이미지를 보고 필라테스 동작명을 분류하고 한 줄 설명을 제공하세요.
동작명과 간단한 설명을 한국어로 답하세요.
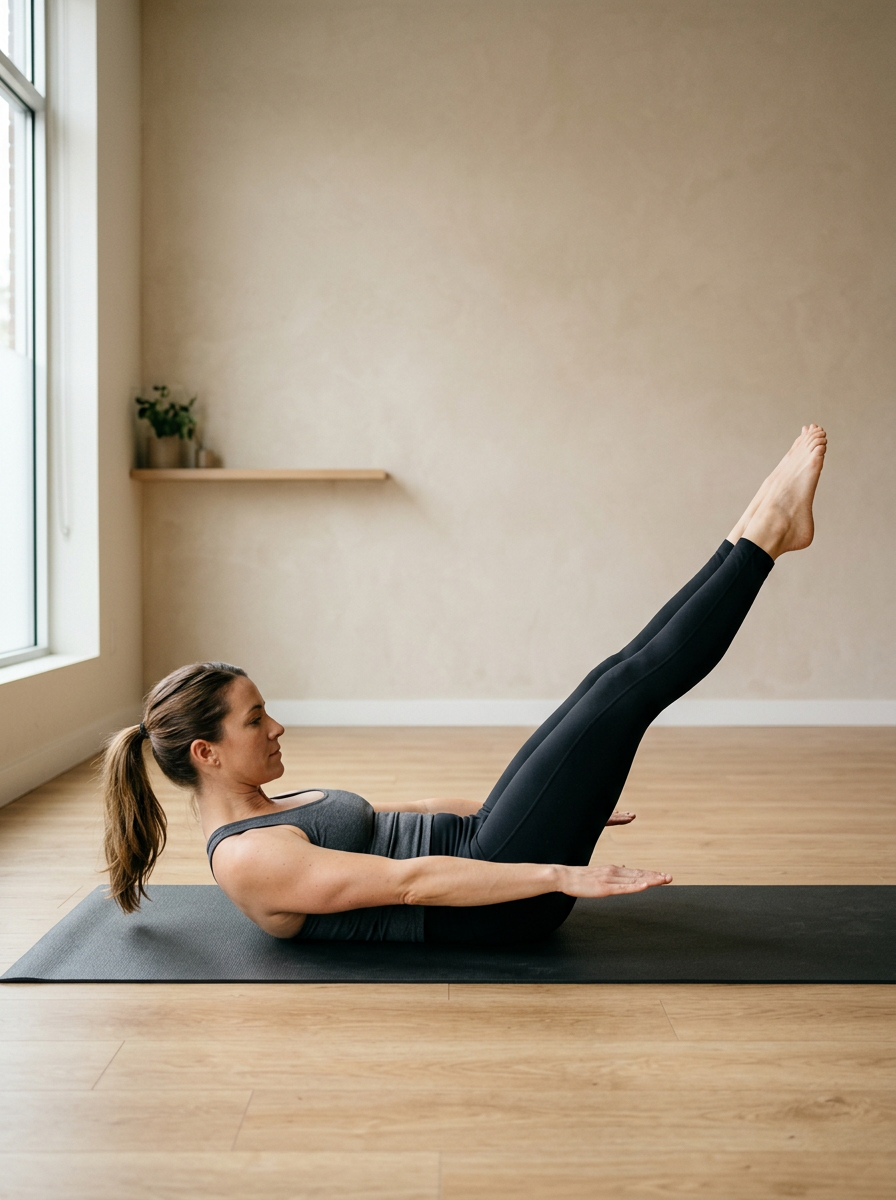
동작명: hundred
설명: 이 이미지는 hundred 동작 예시입니다.